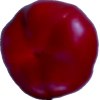
Label: red_pepper